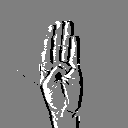
ASL letter: b